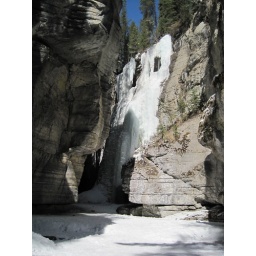
Maligne Canyon Walking on a frozen river in a deep canyon to see frozen water falls!